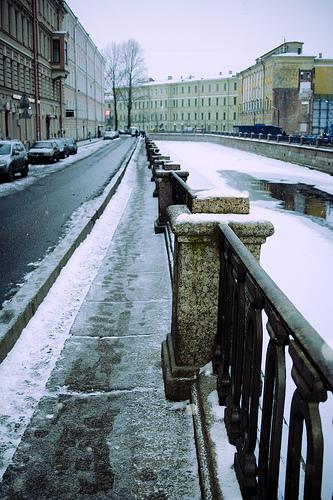
Weather: snow or frosty